Frank Lampard

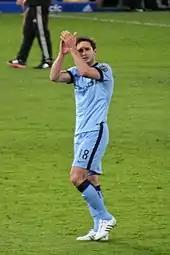
Lampard with Manchester City in 2015

Lampard missed Euro 2012 with a thigh injury, but did play all of Chelsea's pre-season games, scoring against the MLS All-Stars and Brighton & Hove Albion. In Chelsea's first game of the new Premier League campaign, Lampard converted a penalty won by Eden Hazard as Chelsea brushed aside Wigan 2–0. In Chelsea's second game of the season, three days later against newly promoted Reading, he again converted a penalty won by Hazard as Chelsea cruised to a 4–2 win. On 6 October, he scored his third league goal of the season in a 4–1 win against Norwich City. After six weeks out injured, on 16 December Lampard appeared in the final of the 2012 FIFA Club World Cup with Chelsea losing 1–0 to Brazilian club Corinthians. He marked his 500th appearance in the Premier League by scoring in an 8–0 win against Aston Villa on 23 December. On 30 December 2012, Lampard scored a brace as Chelsea came from a goal down in the game against Everton to win 2–1.